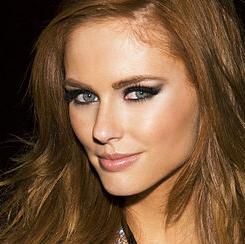
Age: 20